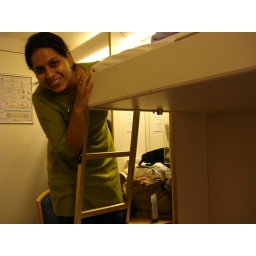
my room in the ship and bed at the top